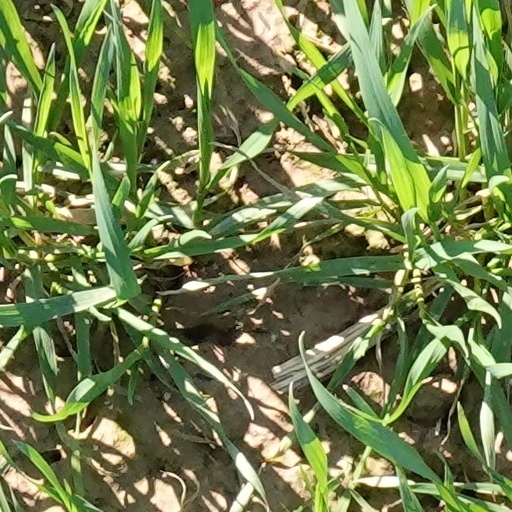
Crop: wheat